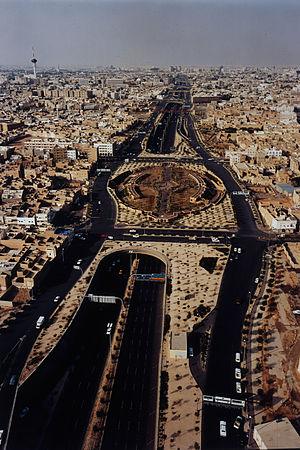
RRI GmbH Rhein Ruhr International est une société d'ingénieurs conseils à responsabilité limitée de droit allemand dont le siège social se trouve à Essen, Allemagne. En tant que société exerçant ses activités à l’échelon international, elle dispose également de filiales dans de nombreuses parties du monde.